Stonehill scandal

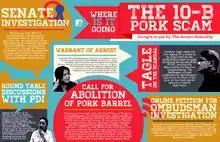
The PDAF scam, a similar scandal that mirrored Stonehill's scandal

According to Chief Justice Concepcion, the constitutional basis for search warrants in private residences are: (1) that they may only be granted by the Courts if probable cause is determined and that (2) the warrant shall particularly describe the things to be seized. This can be found in the Bill of Rights of the 1935 Constitution, or in Article III, Section 1(3) which states, (3) The right of the people to be secure in their persons, houses, papers, and effects against unreasonable searches and seizures shall not be violated, and no warrants shall issue but upon probable cause, to be determined by the judge after examination under oath or affirmation of the complainant and the witnesses he may produce, and particularly describing the place to be searched, and the persons or things to be seized.